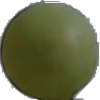
Label: Grape White 4